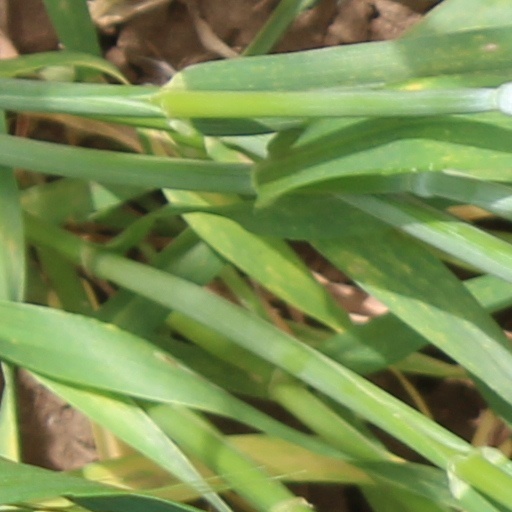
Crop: wheat